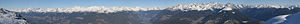
Dolomitterne / Geografi
Panoramabillede af Dolomitterne fra Kronplatz, Italien.
Dolomitterne er en bjergkæde i de sydlige kalkalper. Området er en del af de italienske regioner Trentino-Sydtyrol og Veneto. Det højeste bjerg i Dolomitterne er Punta Penia, i bjergkæden Marmolada, der er 3.343 m over havet.